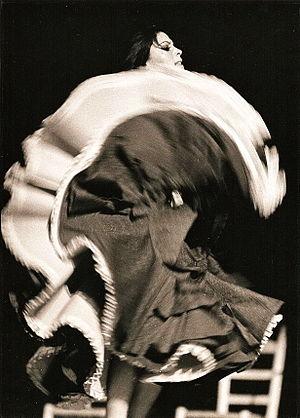
La danseuse de Flamenco La Singla, Munich 1974